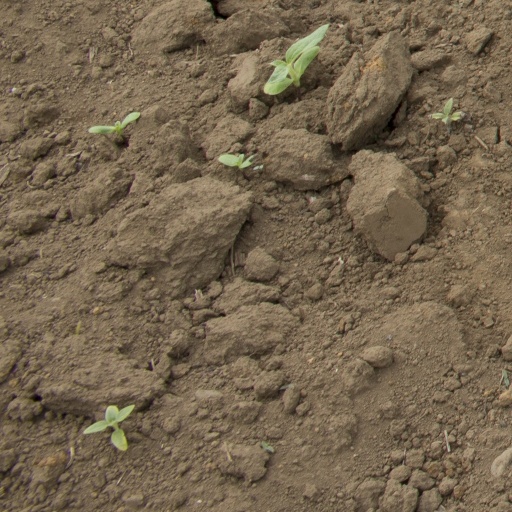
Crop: Jerusalem artichoke